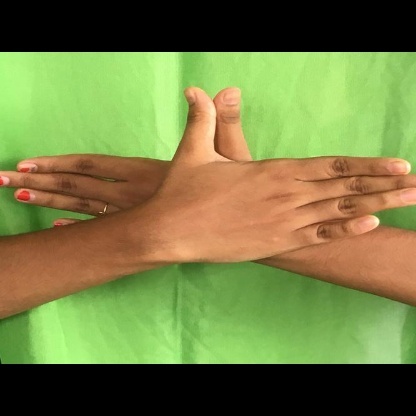
Mudra: Garuda